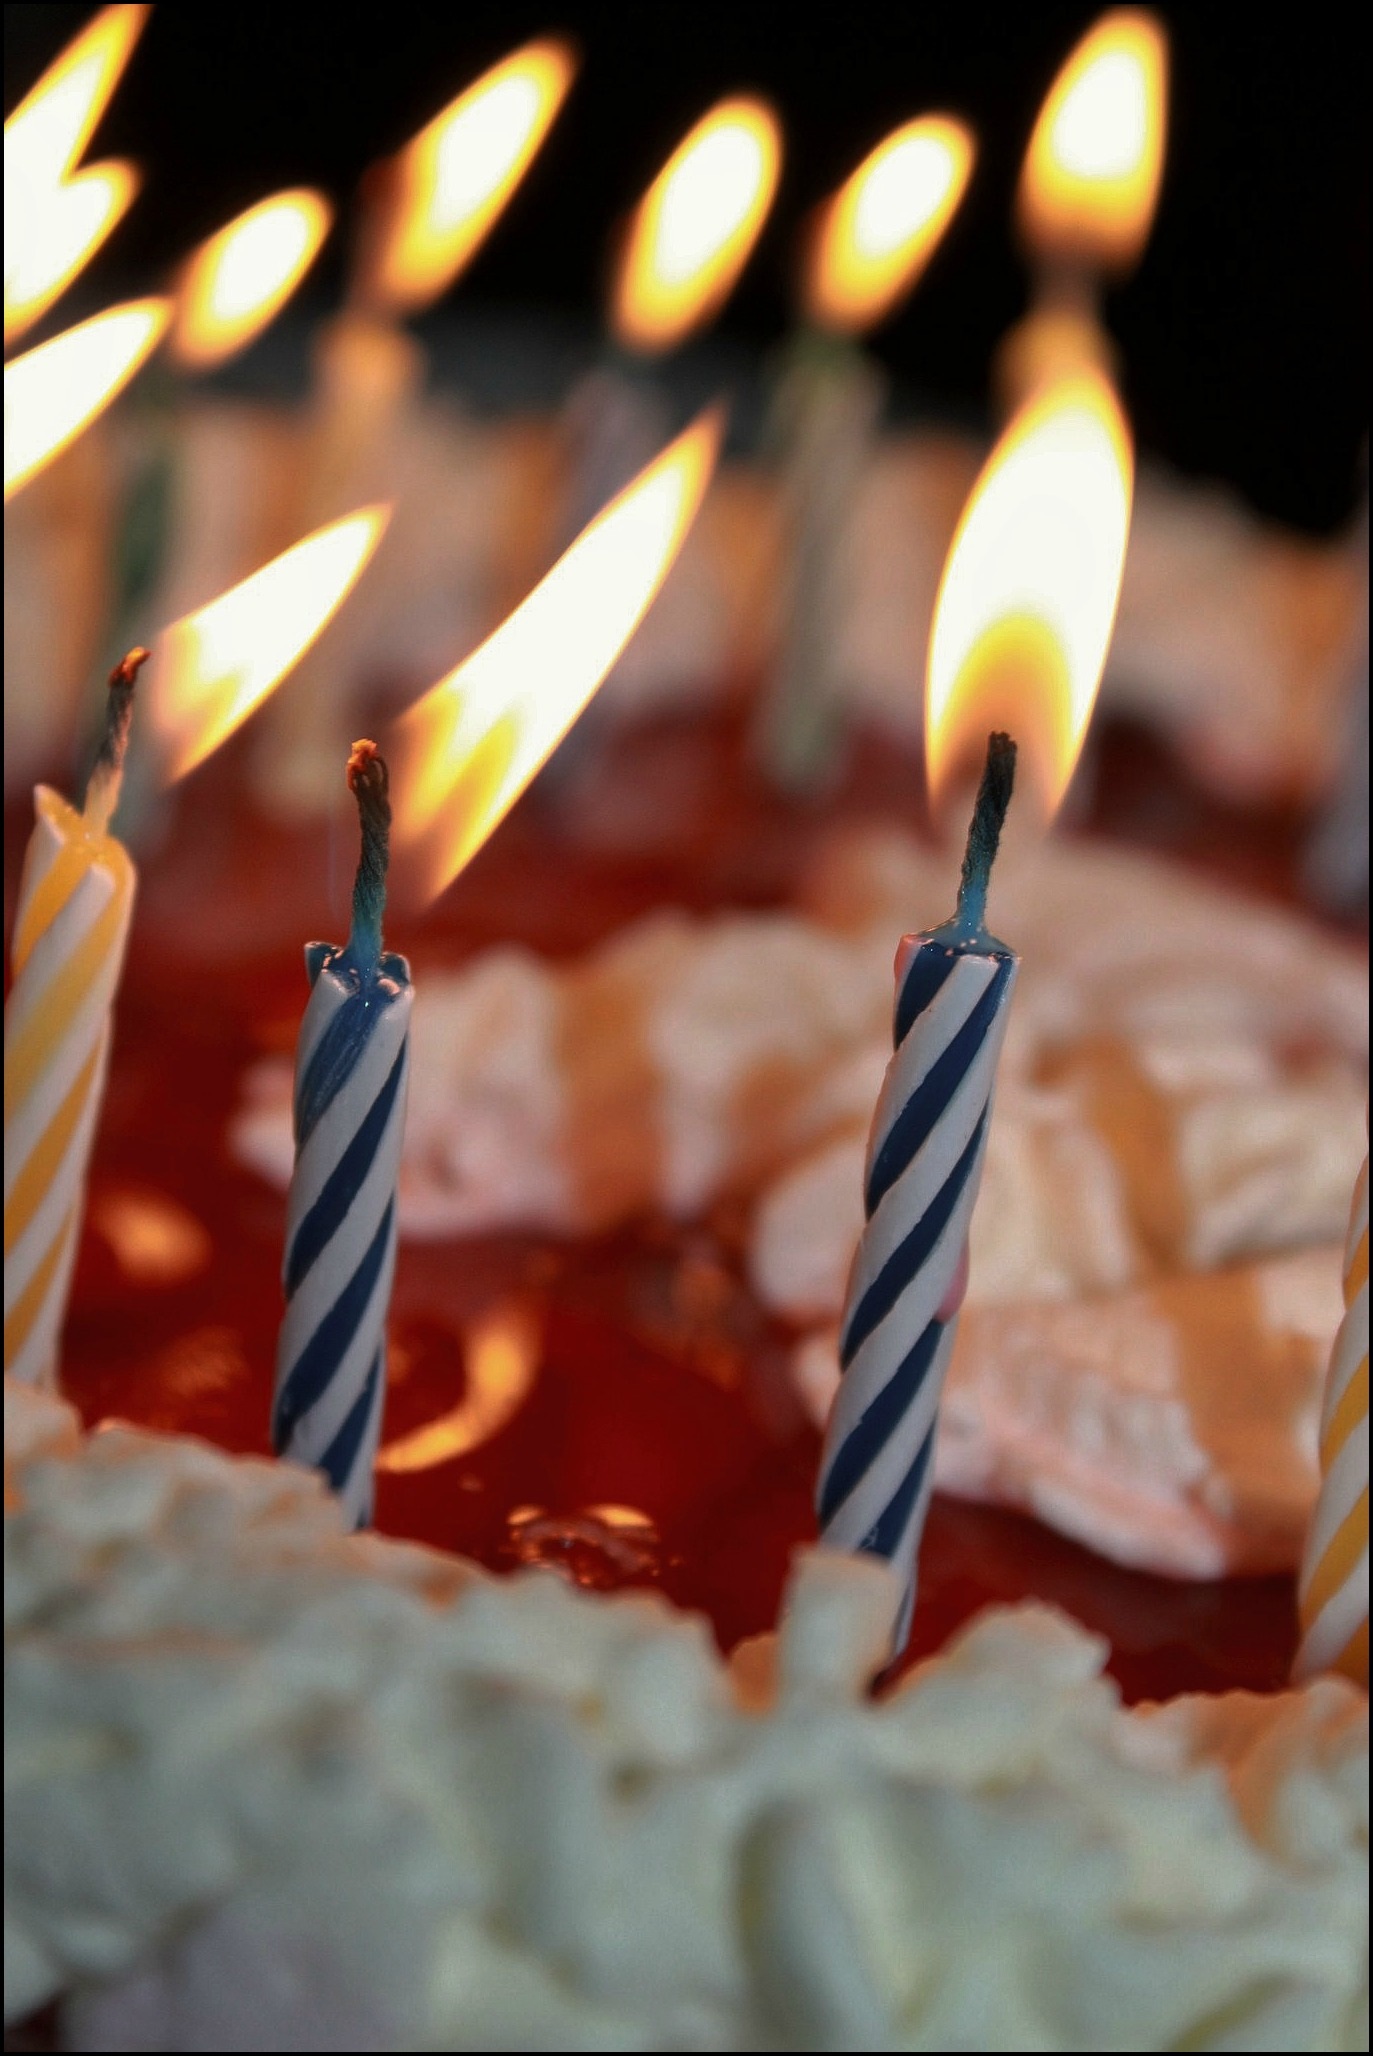
light, celebration, food, color, lighting, cake, colors, candles